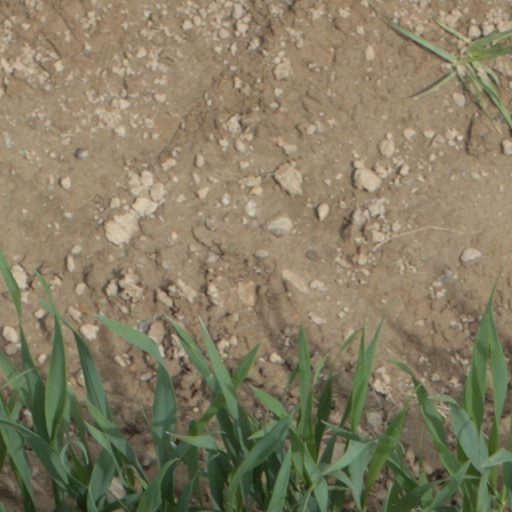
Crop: wheat